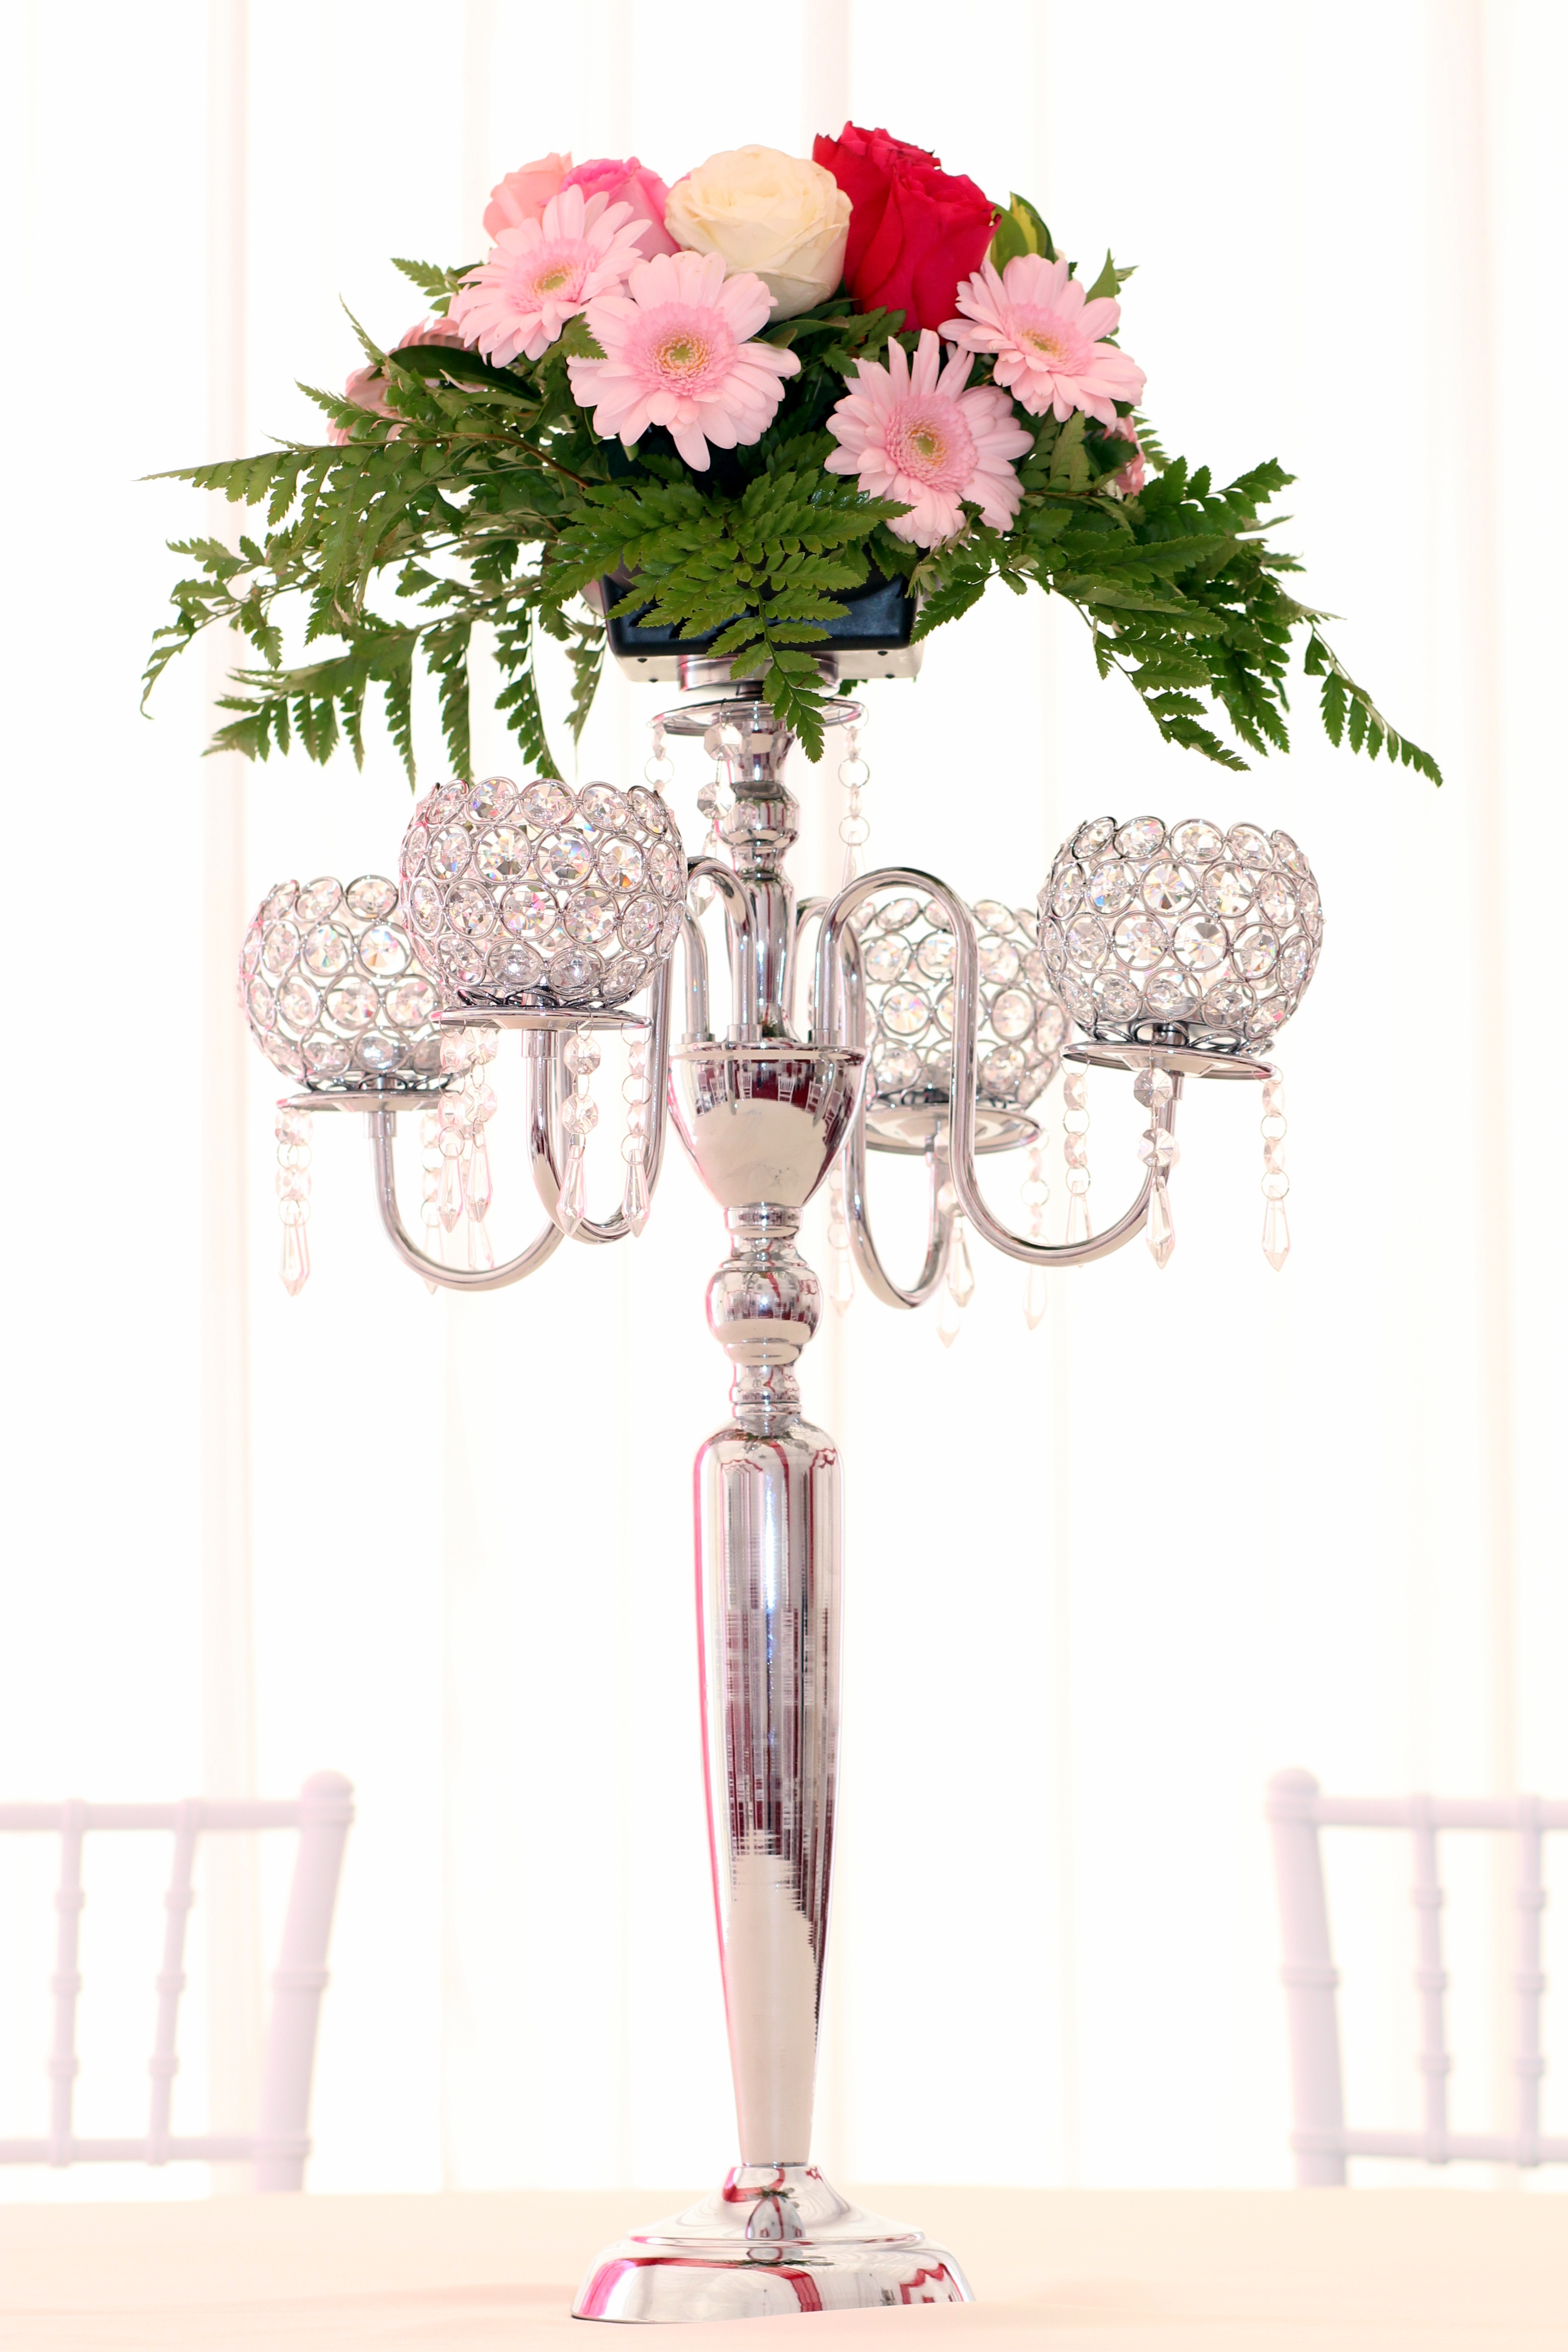
table, plant, flower, petal, decoration, pink, flowers, christmas decoration, roses, beauty, event, floristry, flower bouquet, cut flowers, floral design, centrepiece, flower arranging